Pavlo Muravskyi

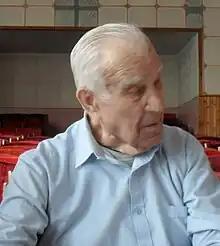
Pavlo Muravskyi

Pavlo Ivanovych Muravskyi (30 July 1914 – 6 October 2014) was a Soviet and Ukrainian choir conductor and pedagogue.